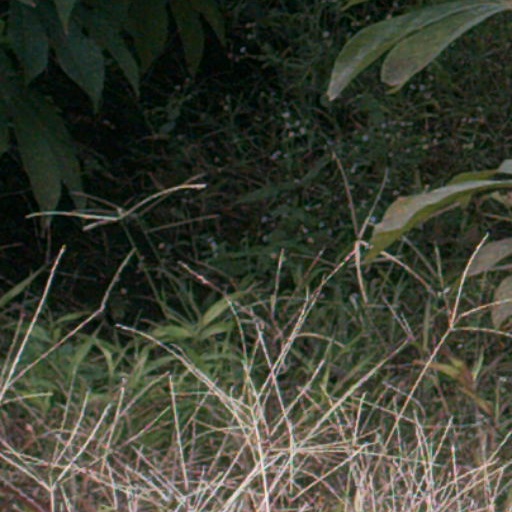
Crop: cassava